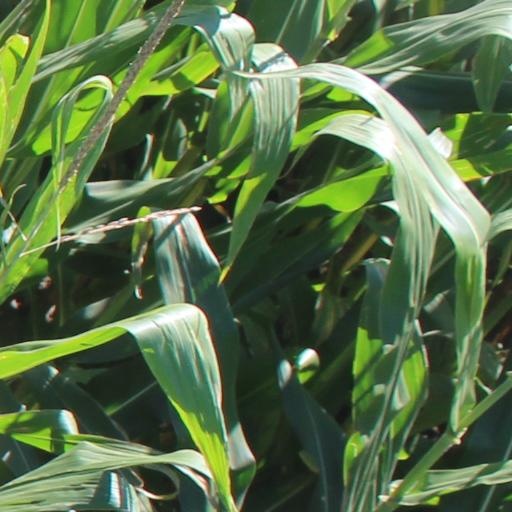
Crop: maize; corn